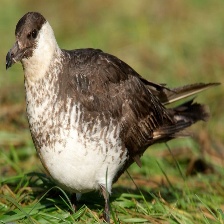
Species: POMARINE JAEGER
Scientific name: STERCORARIUS POMARINUS